Fashion

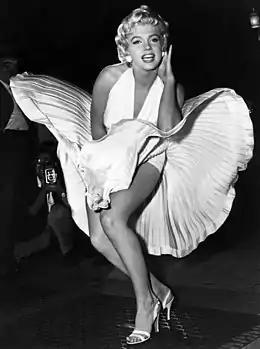
Marilyn Monroe glamorous and curvaceous style, especially her white dress in "The Seven Year Itch", became a symbol of femininity and classic Hollywood glamour.

In India, it has been common for followers of different religions to wear corresponding pieces of clothing. During the 15th century, Muslim and Hindu women wore notably different articles of clothing. This is also seen in many other Eastern world countries.